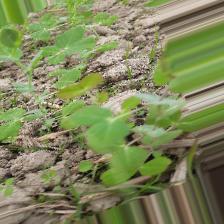
Label: Lentil Rust